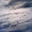
Label: cloud